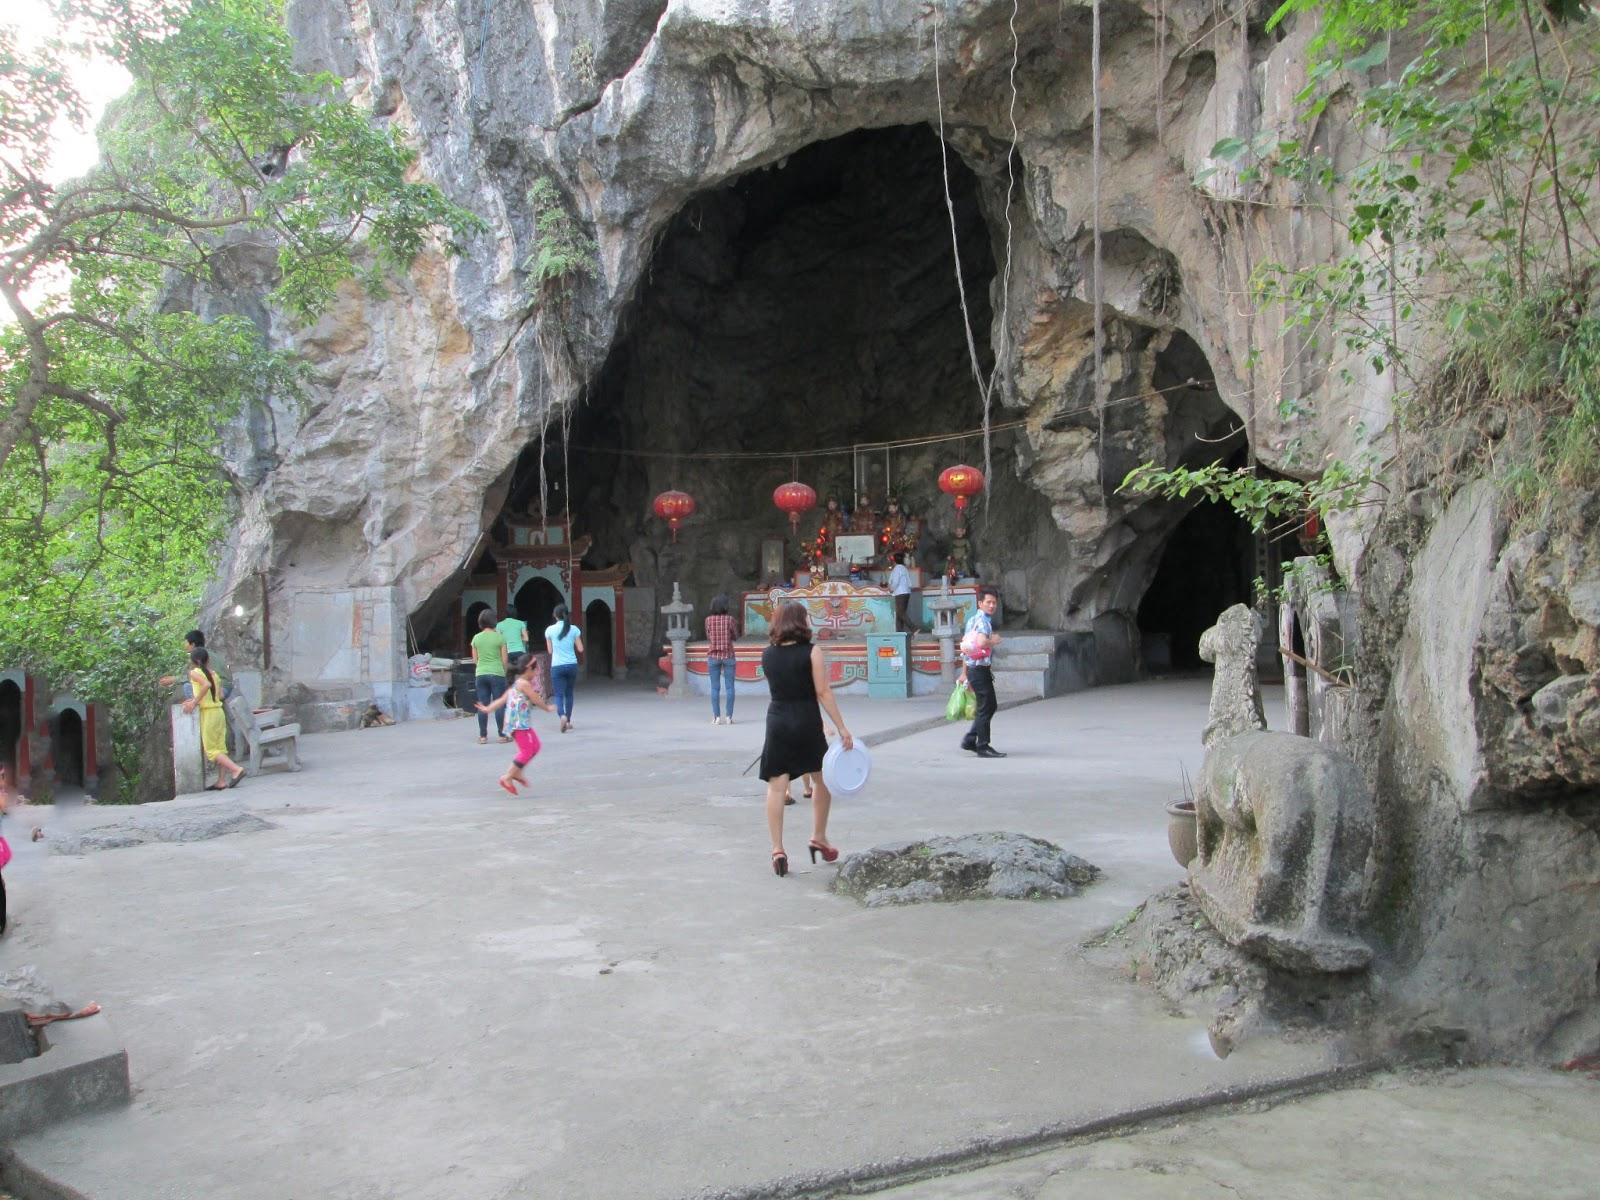
ở lối vào của hang động có sự xuất hiện của nhiều người